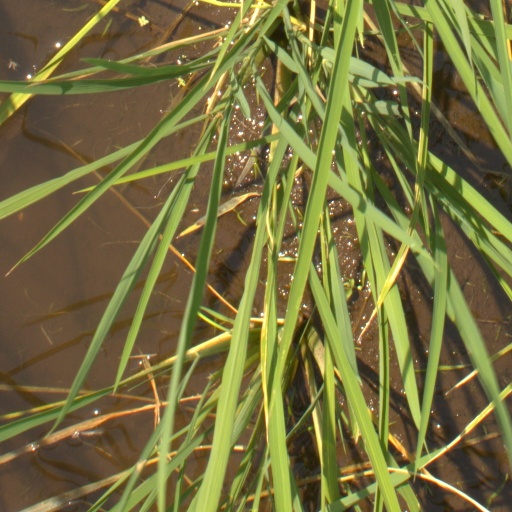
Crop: rice